Rathdrum, County Wicklow

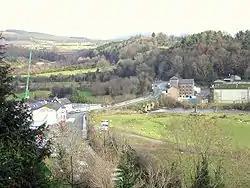
Rathdrum; R752 crossing the Avonmore River

Rathdrum is a small town in County Wicklow, Ireland. It is situated high on the western side of the Avonmore River valley, which flows through the Vale of Clara. The village is in a townland and civil parish of the same name.